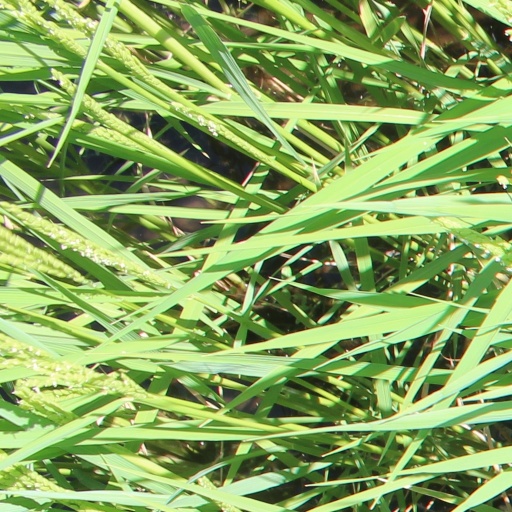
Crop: rice